RECCO

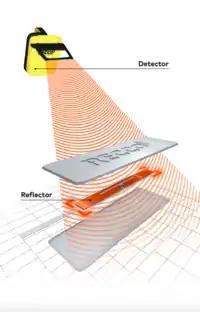

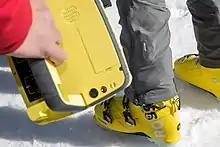
RECCO reflector integrated in the pants

The reflector is a passive transponder, which does not require batteries or activation, consisting of a diode and an antenna. Its dimensions are 13 mm × 51 mm × 1.5 mm and it weighs 4g. The company suggests that two reflectors in different locations are ideal.